Bounded rationality

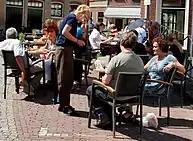

An example of bounded rationality in individuals would be a customer who made a suboptimal decision to order some food at the restaurant because they felt rushed by the waiter who was waiting beside the table. Another example is a trader who would make a moderate and risky decision to trade their stock due to time pressure and imperfect information of the market at that time.